Killer Cop

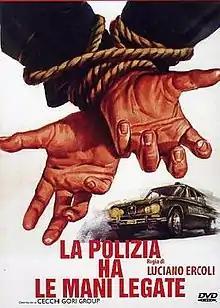
DVD Cover

Killer Cop (literally "the police's hands are tied") is a 1975 Italian poliziottesco-crime film directed in 1975 by Luciano Ercoli. The film's plot reprises the Piazza Fontana bombing which happened in Milan in 1969. The gun in the umbrella used in the movie is similar to a Bulgarian umbrella used in London in 1978 to kill Bulgarian dissident Georgi Markov.